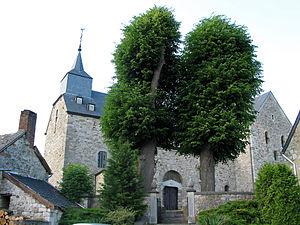
Xhignesse, côté sud et transept droit de l'église Saint-Pierre (fin du XIe siècle).
Le sentier de grande randonnée 57, appelé aussi Vallée de l'Ourthe et sentier du Nord, est un itinéraire pédestre reliant Barchon à Gilsdorf sur une distance de 279 km.